Scintillator

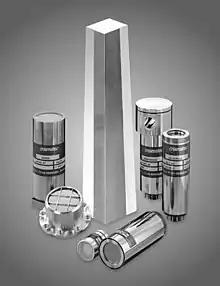
Scintillation crystal surrounded by various scintillation detector assemblies

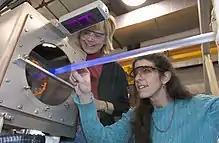
Extruded plastic scintillator material fluorescing under a UV inspection lamp at Fermilab for the MINERνA project

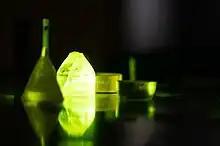
Various scintillation crystals. The second crystal from the left is targeted by an UV source and shines brightly in visible light.

A scintillator is a material that exhibits scintillation, the property of luminescence, when excited by ionizing radiation. Luminescent materials, when struck by an incoming particle, absorb its energy and scintillate (i.e. re-emit the absorbed energy in the form of light). Sometimes, the excited state is metastable, so the relaxation back down from the excited state to lower states is delayed (necessitating anywhere from a few nanoseconds to hours depending on the material). The process then corresponds to one of two phenomena: delayed fluorescence or phosphorescence. The correspondence depends on the type of transition and hence the wavelength of the emitted optical photon.